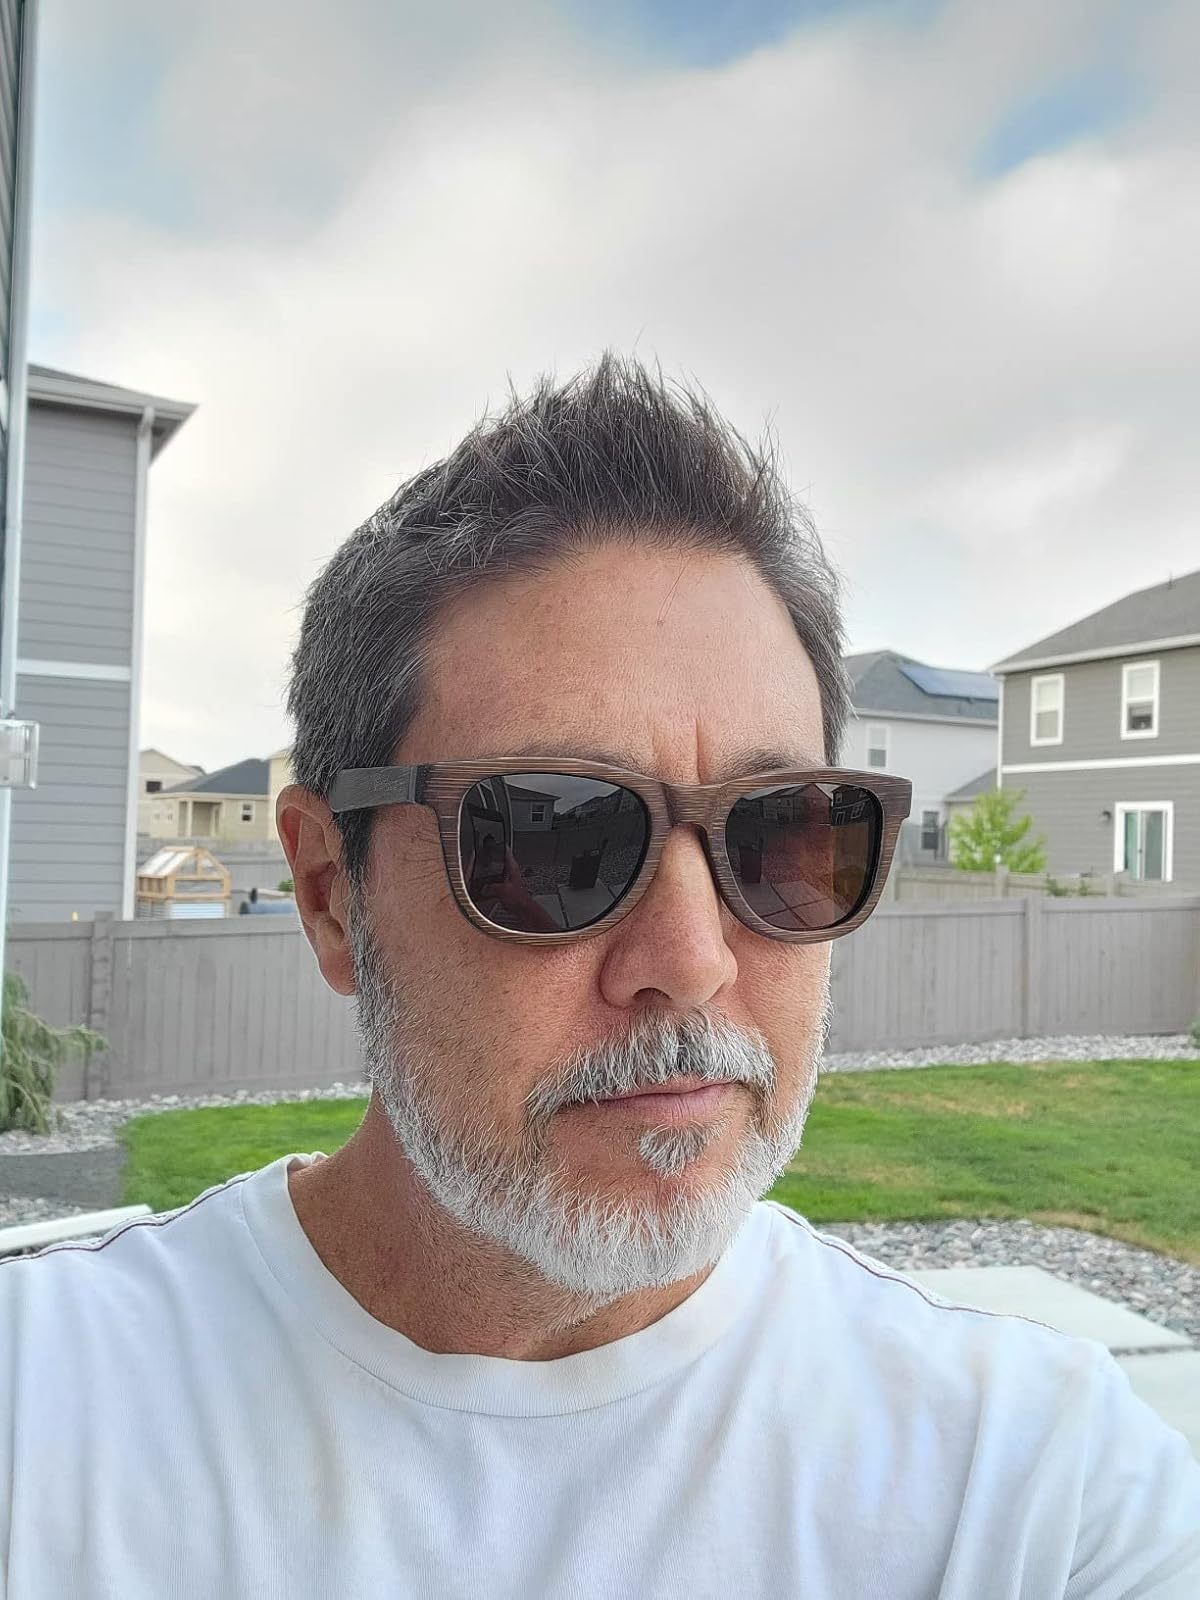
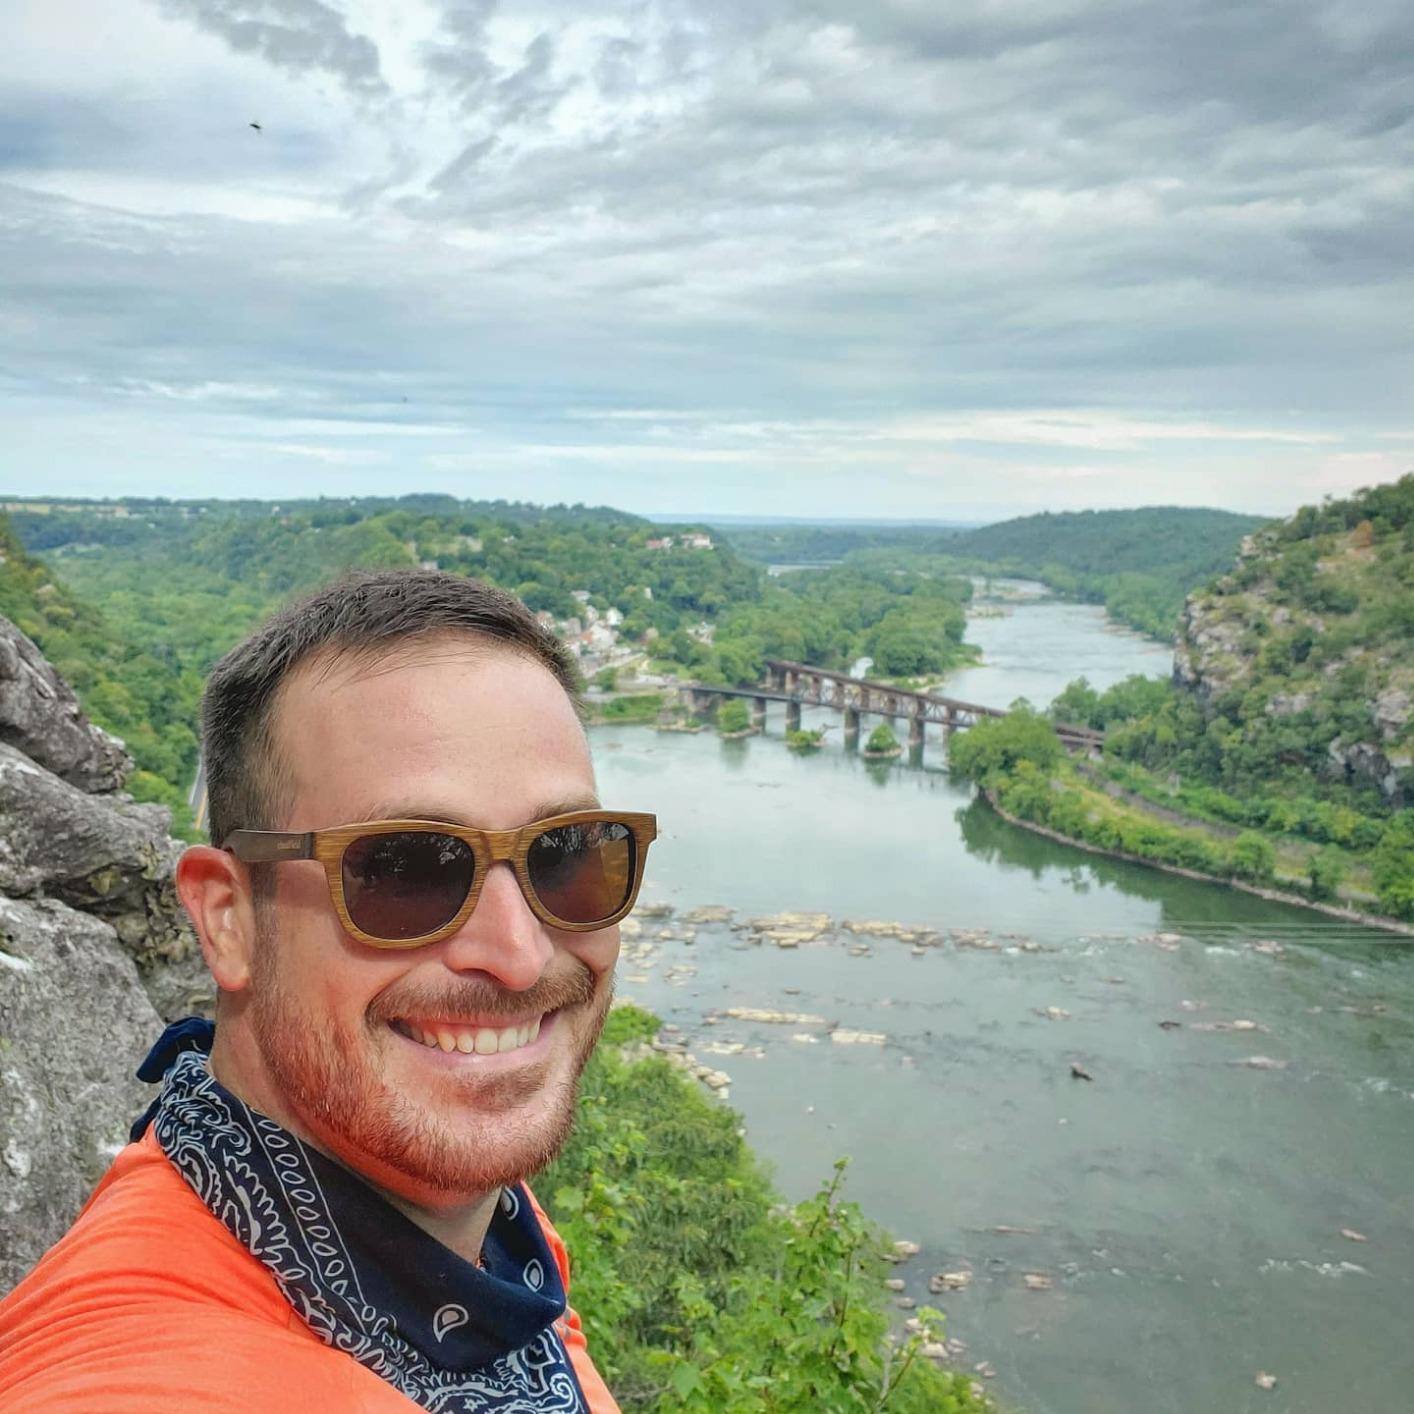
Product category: accessories_sunglasses
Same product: yes